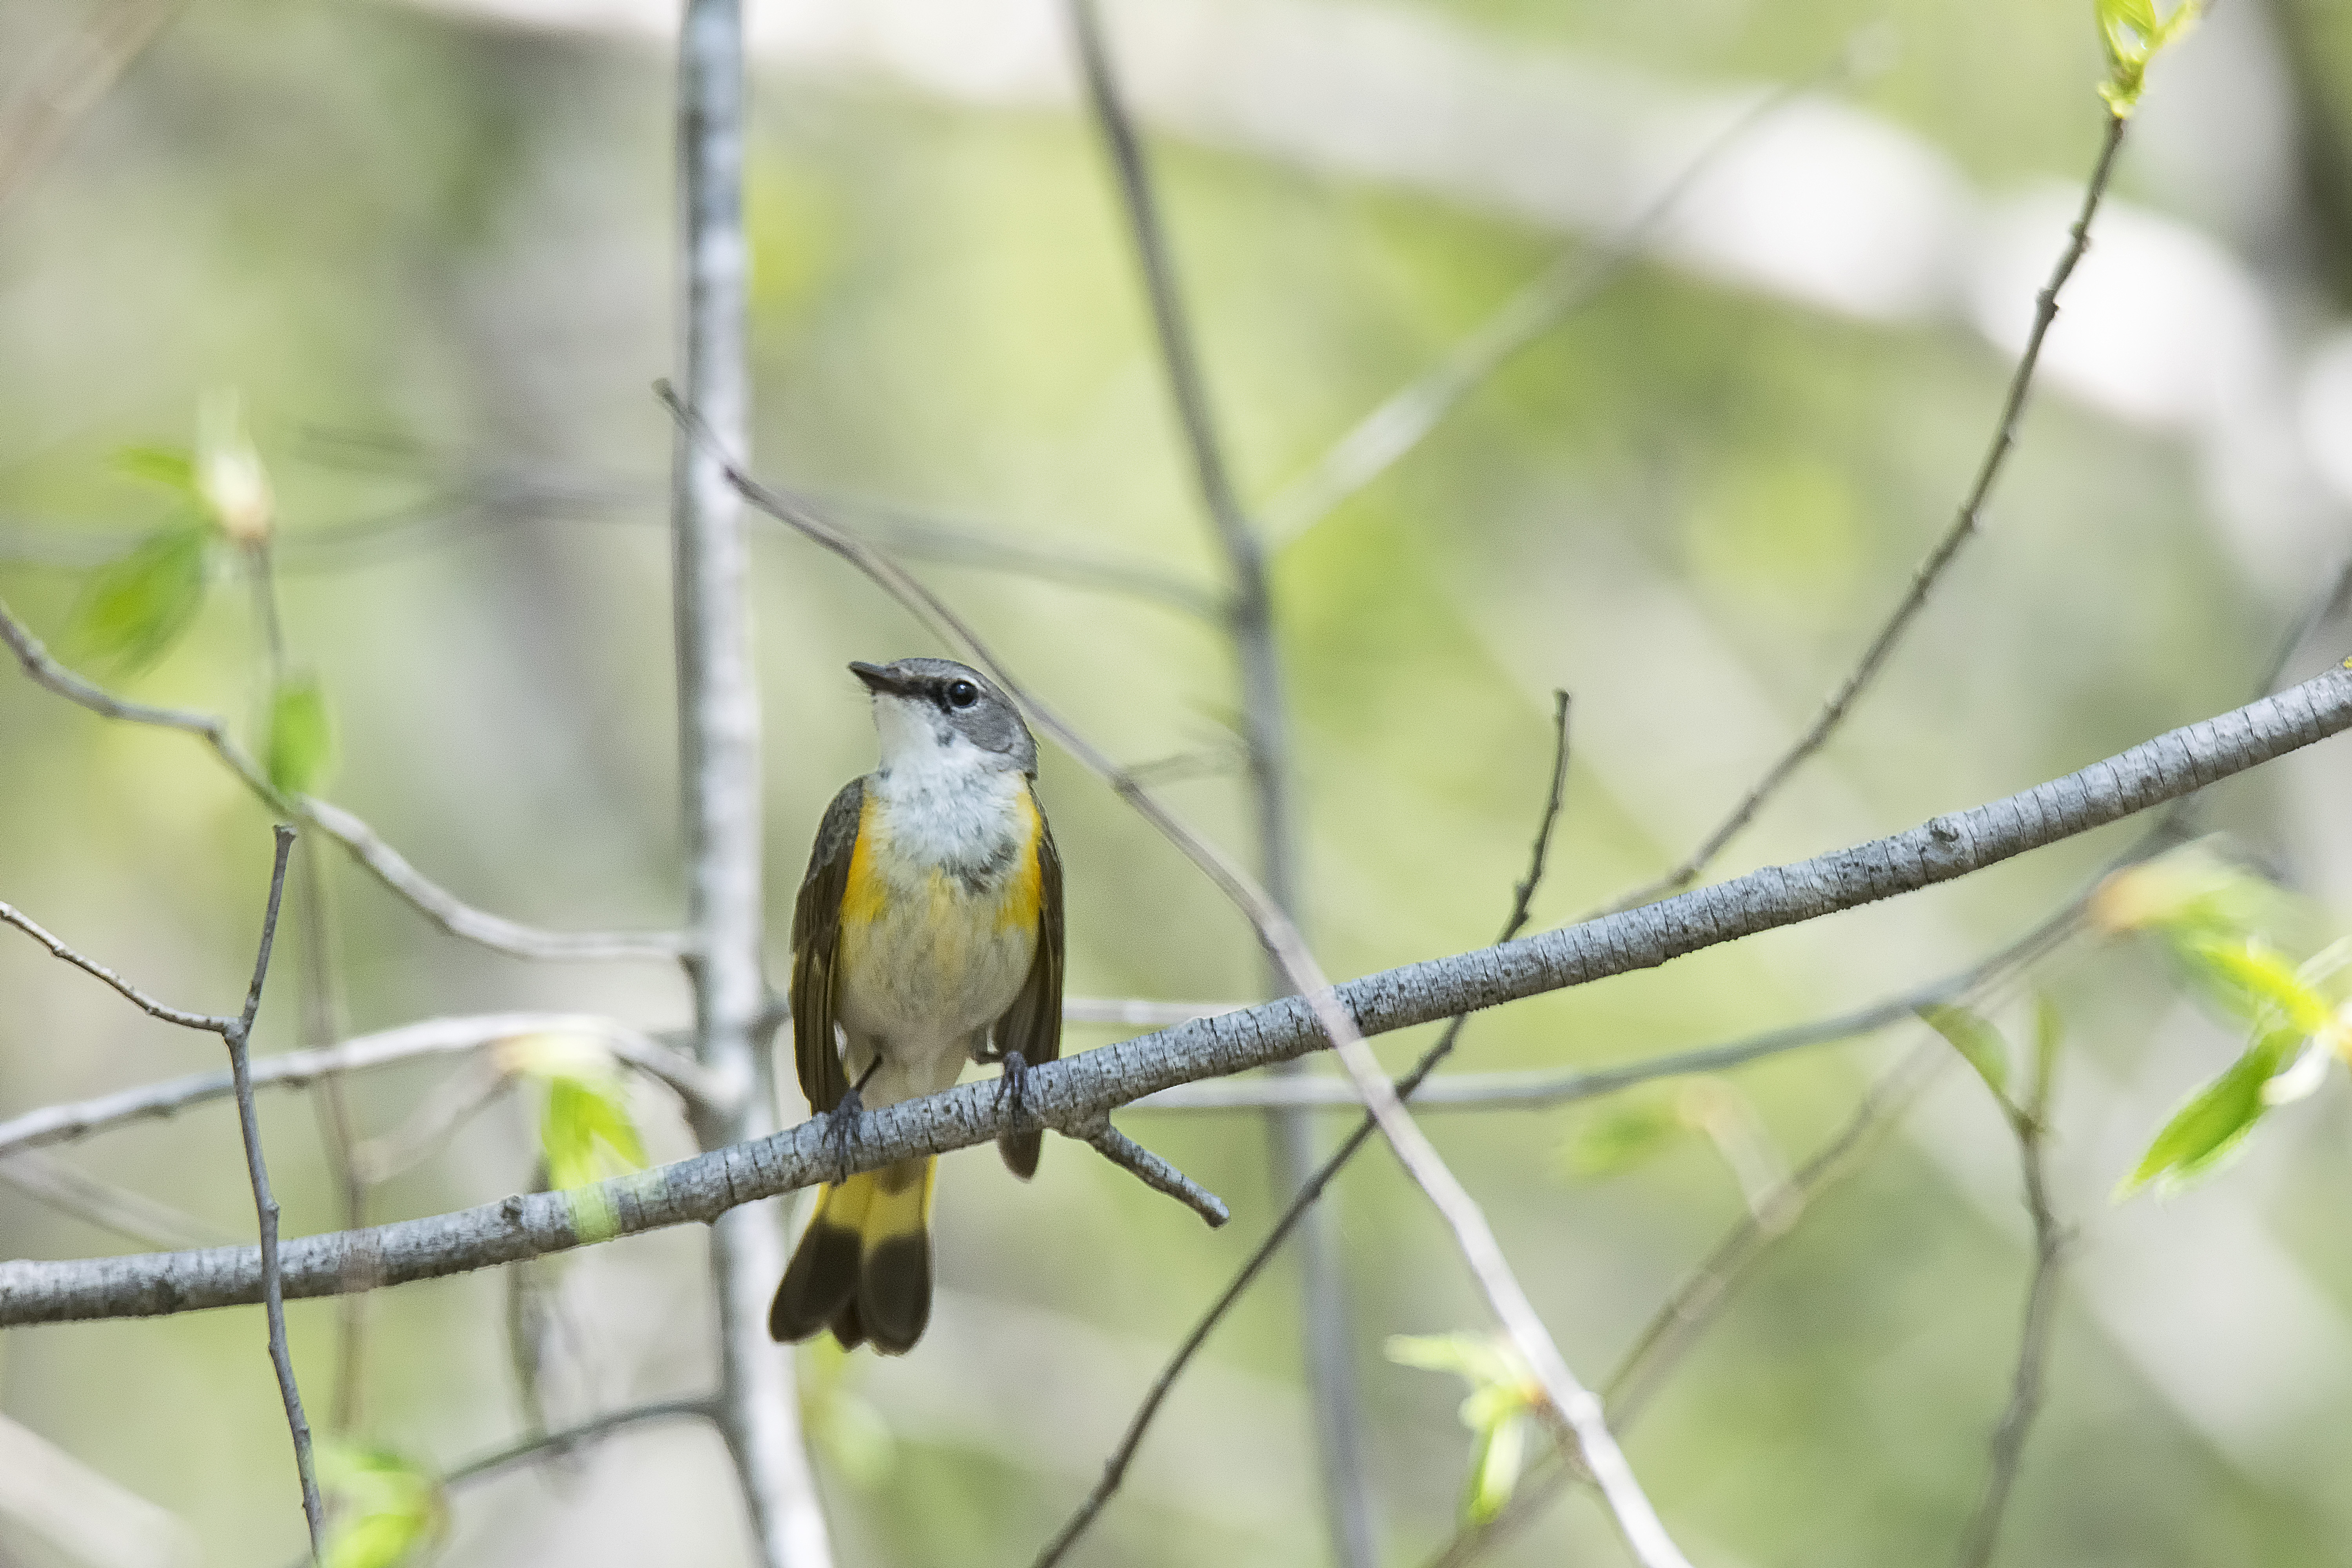
branch, bird, wildlife, beak, fauna, american, canada, vertebrate, quebec, finch, redstart, sherbrooke, oiseau, paruline, flamboyante, old world flycatcher, perching bird